Trophallaxis

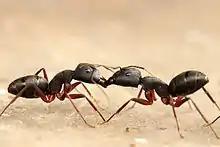
Trophallaxis in carpenter ants "Camponotus" sp.

Trophallaxis is a form of social feeding in many insects that contributes to the formation of social bonds. Trophallaxis serves as a means of communication, at least in bees, like "M. genalis," and ants. Trophallaxis in "M. genalis" is part of a social exchange system, where dominant bees are usually the recipients of food. It increases longevity of bees that have less access to food and decreases aggression between nest mates. In the red fire ant, colony members store food in their crops and regularly exchange this food with other colony members and larvae to form a sort of "communal stomach" for the colony. This is also true for certain species of "Lasioglossum", such as the sweat bee "Lasioglossum hemichalceum". "L. hemichalceum" will often exchange food with other members regardless of whether they are nestmates or not. This is because cooperation among non-relatives offers more benefit than cost to the group.